Haasea

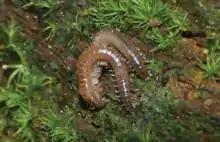
A pair of Haasea flavescens

Haasea is a genus of millipedes in the family Haaseidae. This genus is the largest in this family, with 17 accepted species. Millipedes in this genus have either 28 or 30 segments (counting the collum as the first segment and the telson as the last).